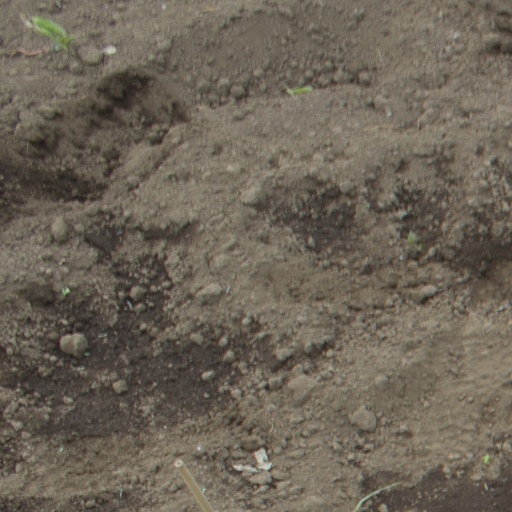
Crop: soybean